John Brown (actor)

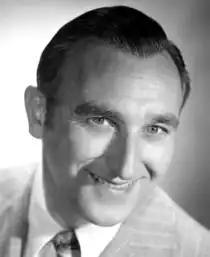
Publicity Photo of John Brown

Brown had major roles in several popular radio shows: He was "John Doe" in the Texaco Star Theater's version of Fred Allen's Allen's Alley, played Irma's love interest Al in "My Friend Irma", both "Gillis" and Digby "Digger" O'Dell in "The Life of Riley", (a role he reprised for the first incarnation of the television show), "Broadway" in "The Damon Runyon Theatre", and "Thorny" the neighbor on the radio version of "The Adventures of Ozzie and Harriet". Perhaps his most memorable piece of work is the ‘Broadway’ role; once heard, many find it impossible to think of the narrator of Damon Runyon’s stories as anyone else. It was a measure of Brown’s talent that this quintessentially American character was portrayed by an Englishman.